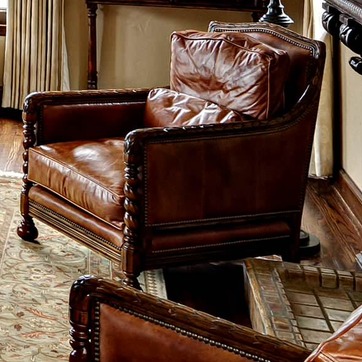
Material: leather